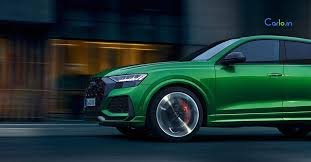
Label: noambulance